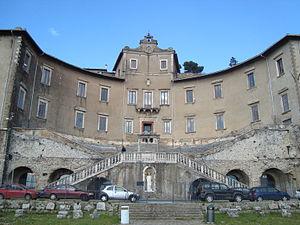
Vue du Palais Barberini de Palestrina
Fortuna Primigenia est le nom donné aux vestiges d'un ancien complexe cultuel romain datant de la fin du IIᵉ siècle av. J.-C., lieu sacré dédié à la déesse Fortuna de la ville de Praeneste.
Palestrina, ou Préneste en français, est une commune italienne d'environ 22 000 habitants, située dans la province de Rome dans la région Latium, dans le centre de l'Italie.